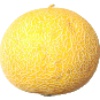
Label: Cantaloupe 1